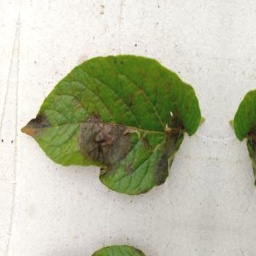
Etiqueta: Late Blight